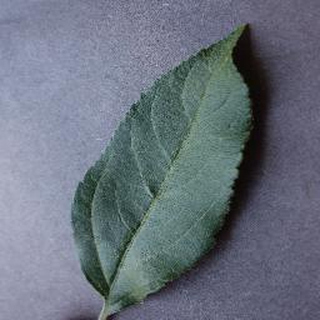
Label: healthy_apple